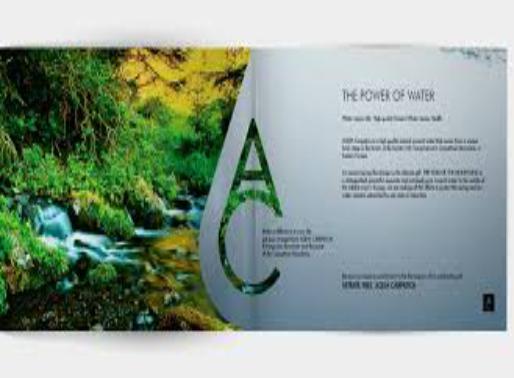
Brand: Aqua Carpatica
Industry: Food